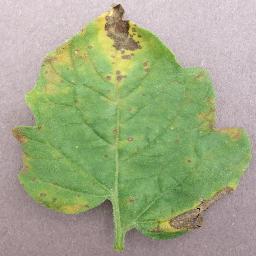
Label: Tomato___Septoria_leaf_spot